Marq2 transit corridor

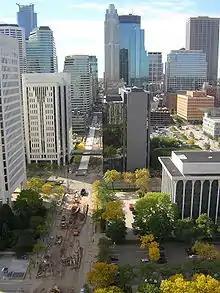
Marquette Avenue under construction in 2008

The federal government awarded the metropolitan region, as well as four other cities, funds in a program called the Urban Partnership Agreement in 2007. The $133 million grant would also fund other transit and roadway improvements like park and ride facilities and toll lanes along I-35W. Almost 30 cities had competed for the grants and the state of Minnesota matched the grant with $55 million of their own funding in June 2008. A planned opening of December 2009 was given for the bus lane improvements. The overall cost of the Marq2 portion of the Urban Partnership Agreement project cost was $32 million.